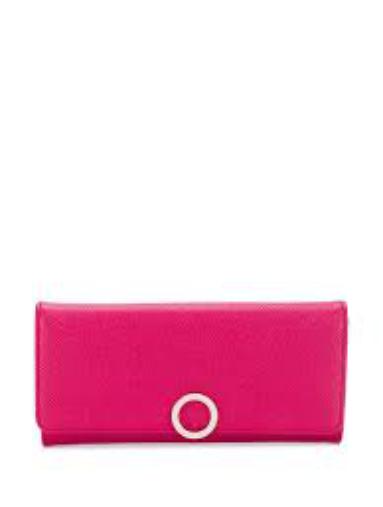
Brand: Bulgari
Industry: Clothes